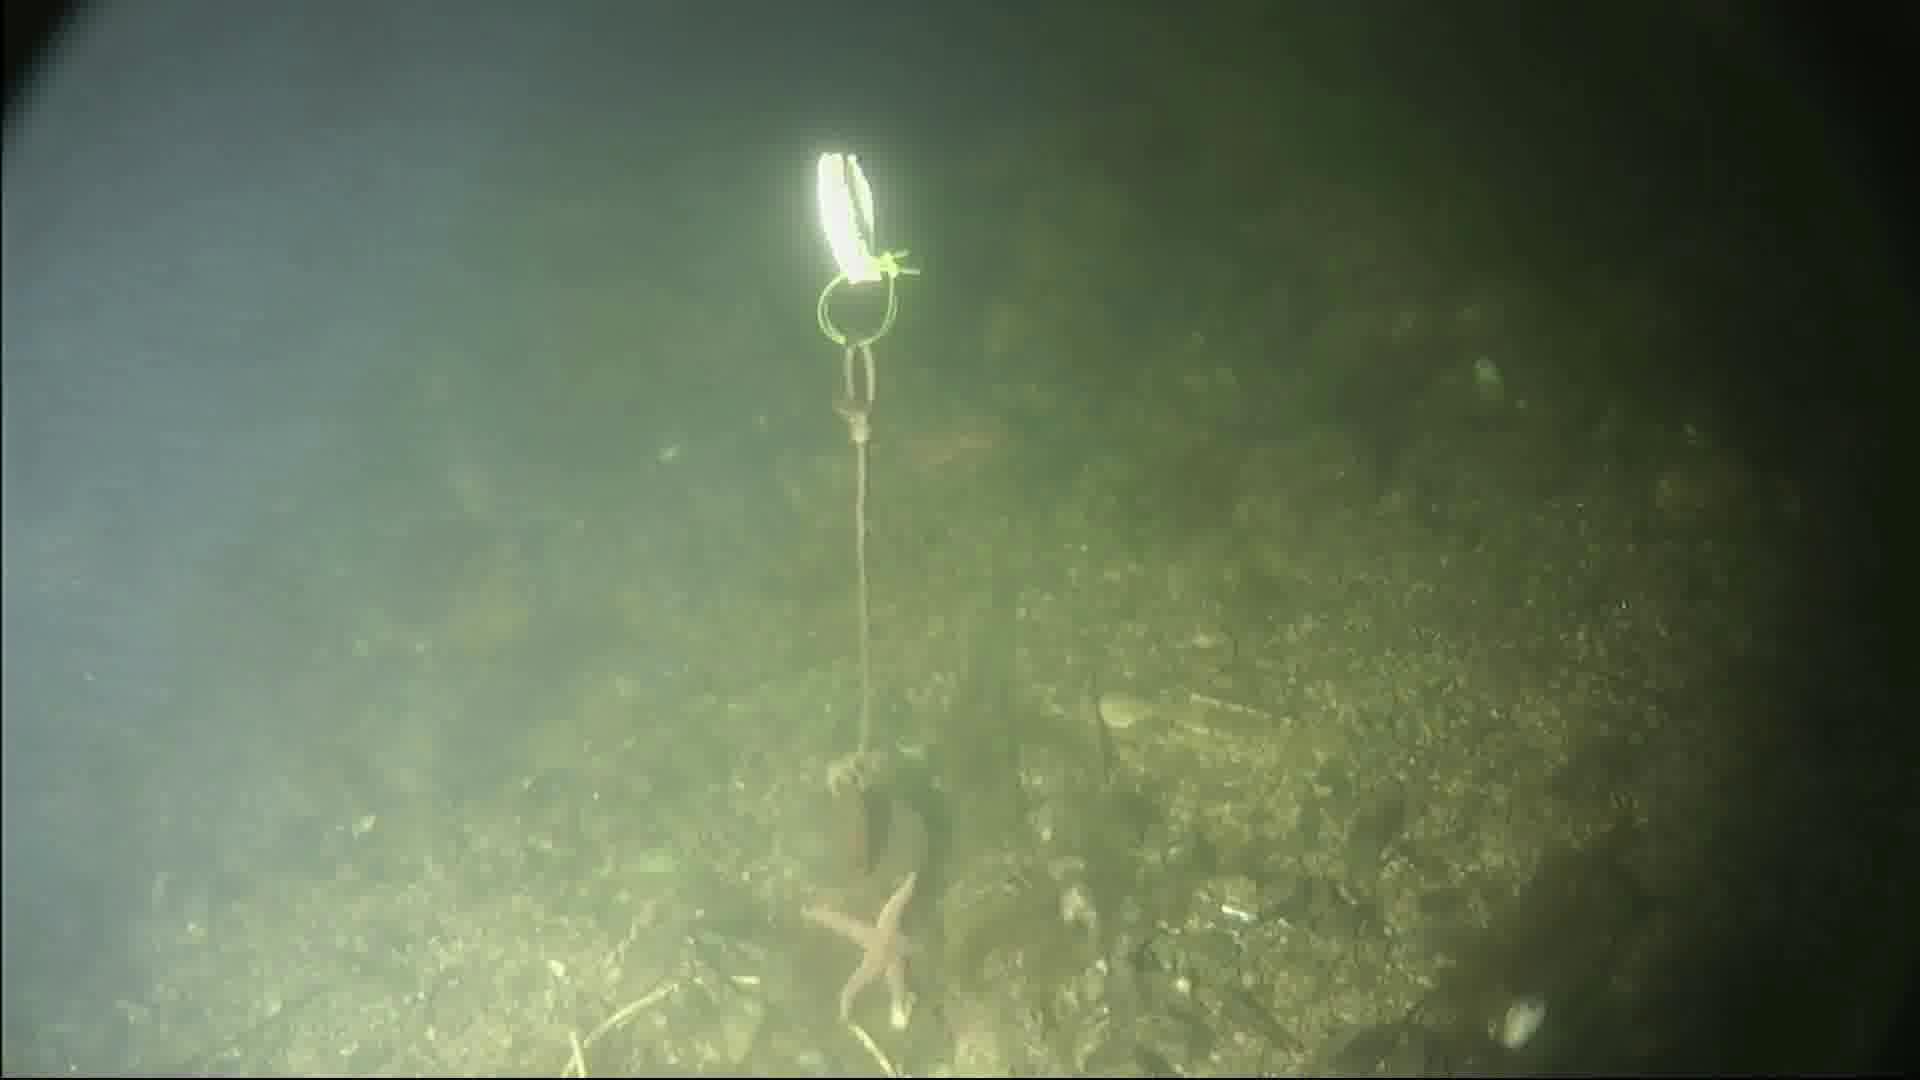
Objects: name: starfish
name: crab